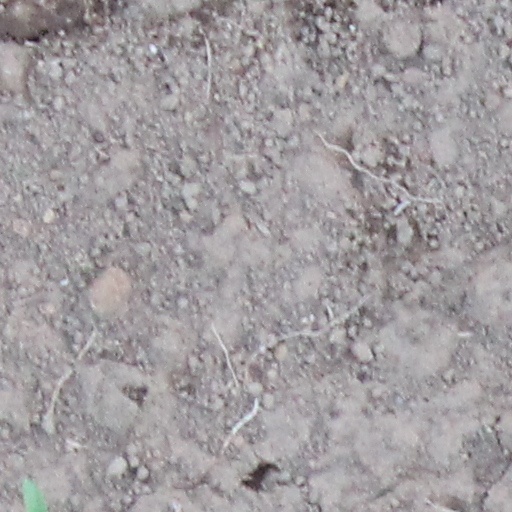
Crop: wheat